History of Chinese dance

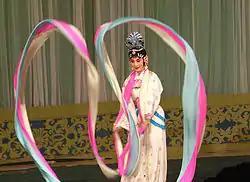
Dance as part of Peking Opera in a performance of "Heavenly Lady Scatters Flowers" (天女散花).

The popular centres of entertainment in the Song capital Bianliang (present-day Kaifeng) and later at Lin'an (present-day Hangzhou) were the "wazi" (瓦子, meaning "tiles") or "wasi" (瓦肆, "tile market"), where theatres in the form of fenced-off rings called "goulan" (勾欄) may be found. Various forms of entertainment including dances were performed in these centres. Dances performed may be generally referred to as Dance Wheeling (舞旋), a reference to their spinning movement, and other foreign dances are called Dance of Foreign Music (舞番樂). Some dances from the Tang dynasty developed into a Team Dance with a leading dancer called the Flower Center, a presenter called Bamboo Pole, with background dancers and musicians. These dances incorporated singing as well as monologue and dialogue.